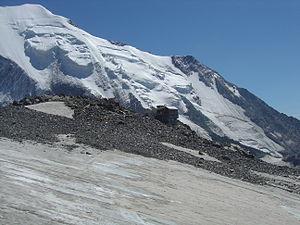
Arrivée au niveau du refuge de Tête Rousse (3167m) où il y a un névé